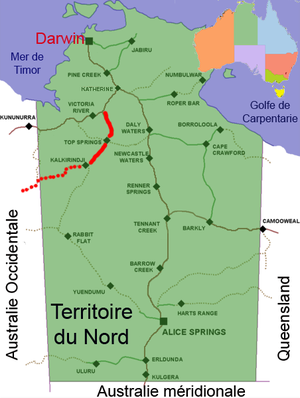
Tracé de la Buntime Highway dans sa partie Territoire du Nord
La Buntine Highway est un axe routier long de 570 km situé dans le Territoire du Nord et en Australie-Occidentale, en Australie. Elle démarre au niveau de Willeroo, dans le Territoire du Nord de la Victoria Highway pour aller vers le sud, traverse Top Springs et Kalkaringi avant de s'orienter vers l'ouest et aller rejoindre Halls Creek en Australie-Occidentale. Le tronçon entre la Victoria Highway et Kalkaringi est une route goudronnée à voie unique, le reste est de la piste.